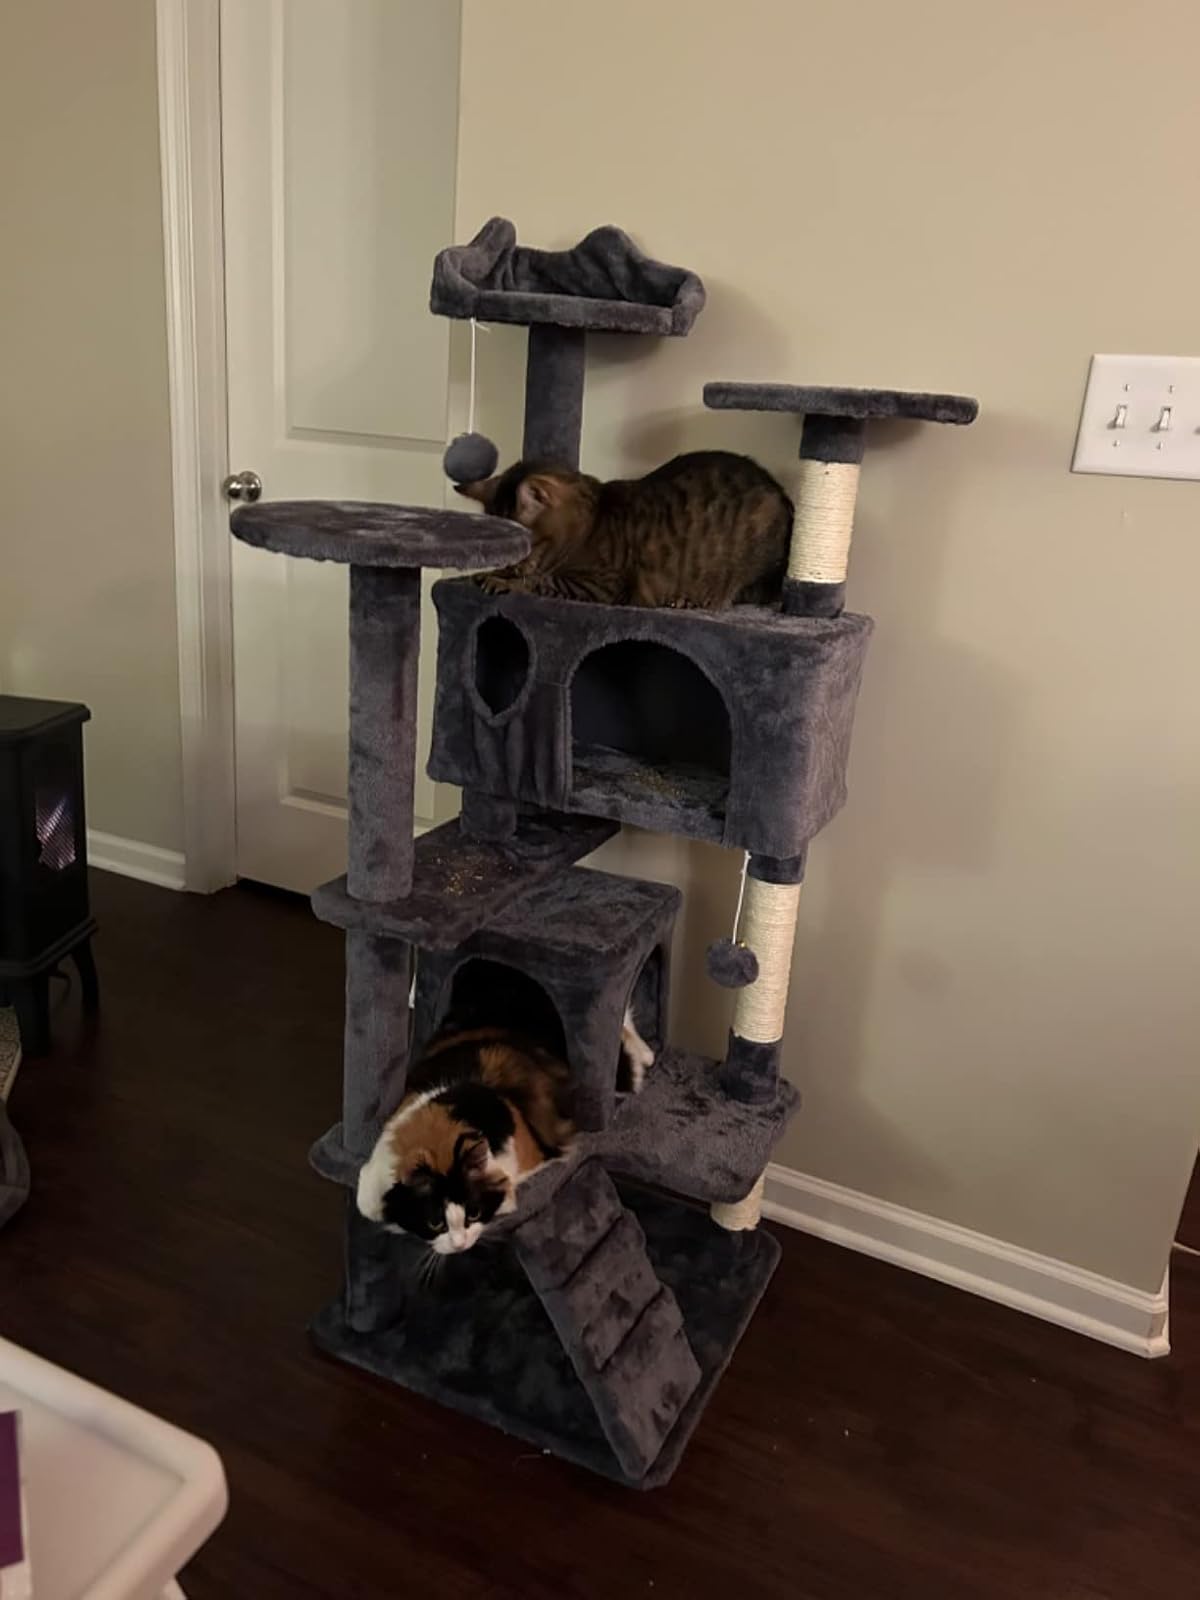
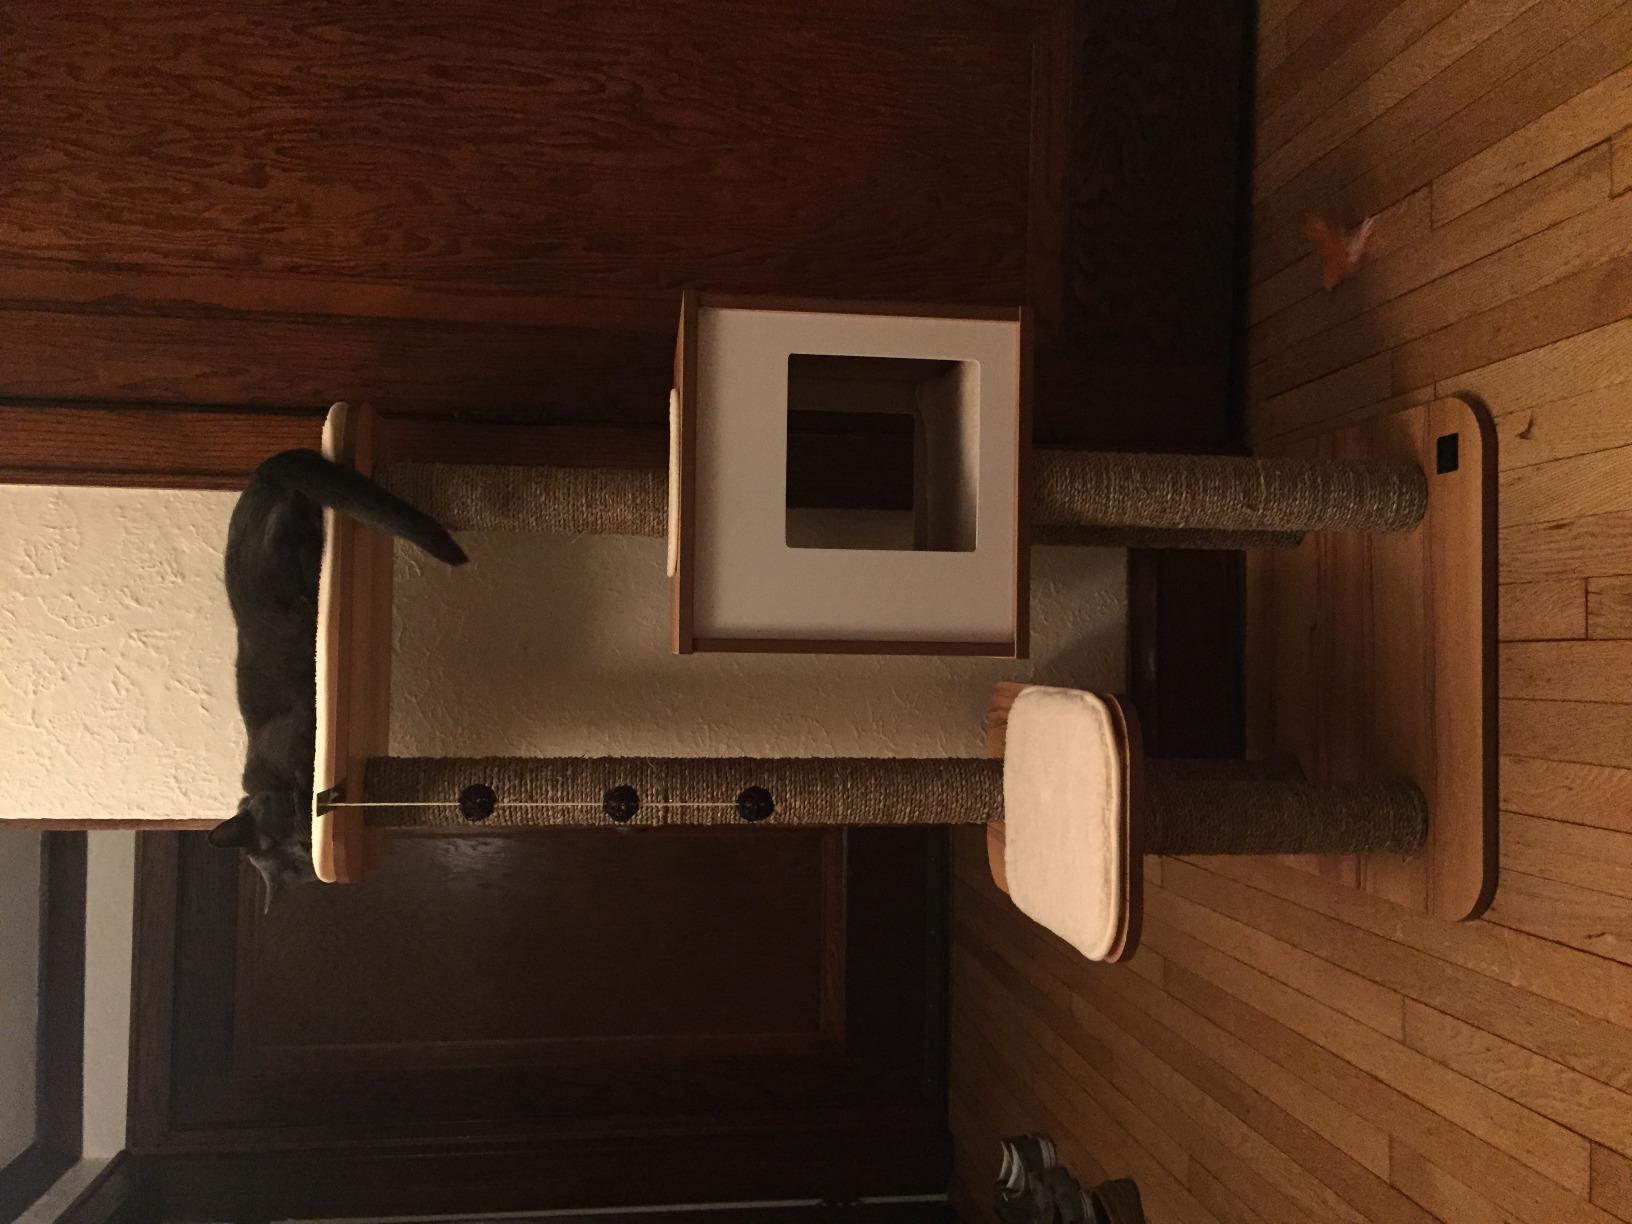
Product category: items_cat tree
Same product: no